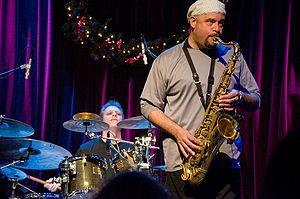
Bob Franceschini, né le 15 décembre 1961, est un saxophoniste américain de jazz, un auteur-compositeur et un arrangeur. Il a joué sur plus de 80 albums d'autres artistes comme Mike Stern, Paul Simon et Willie Colón.
Le saxophone ténor est membre du registre medium de la famille des saxophones. Cet instrument est en si, mais peut aussi exister en ut. Dans ce cas, l'instrument s'appelle le saxophone C-mélody. C'est l'instrument qui est considéré comme l'emblème typique du jazz.